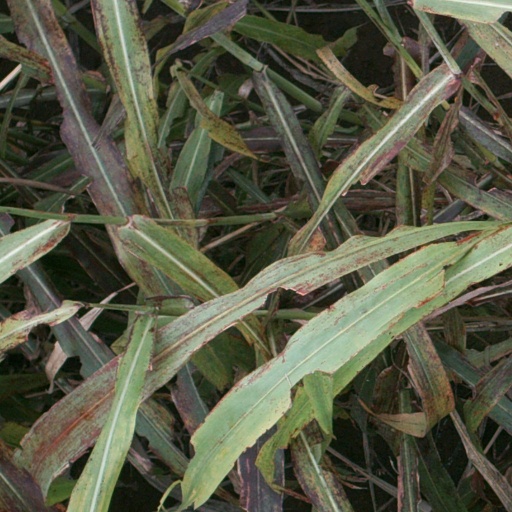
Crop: sorghum